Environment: real
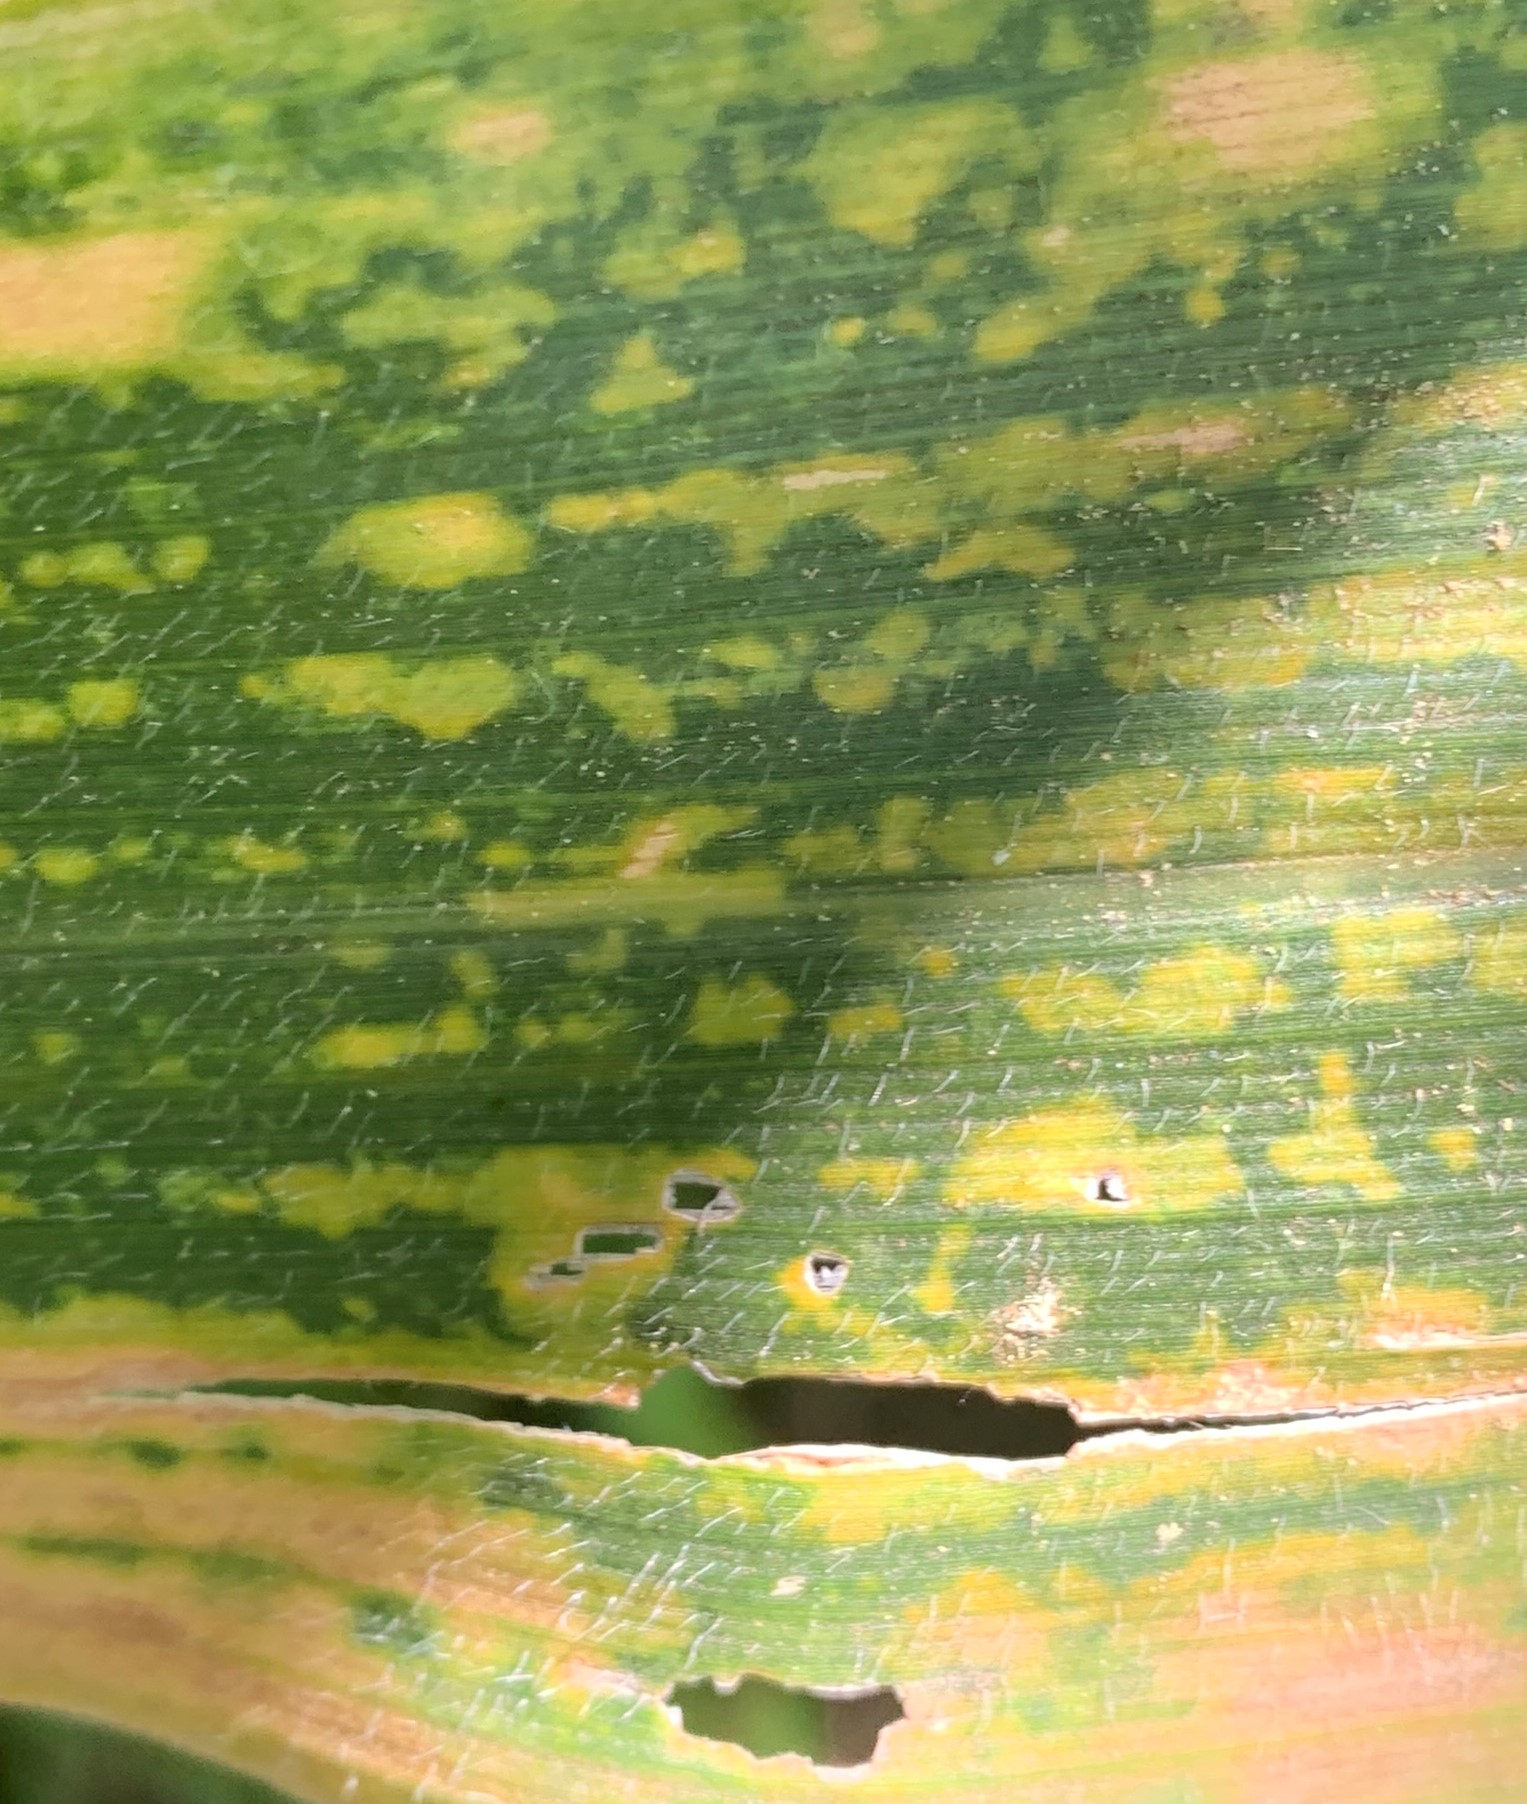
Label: lethal_necrosis